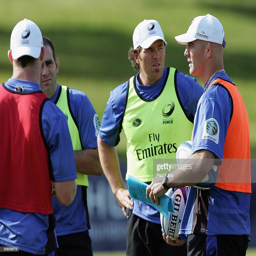
coach of coach addresses his players during the clubs first training session , held .